Laboratory rat

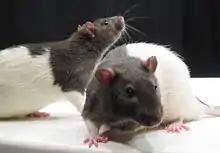
Two hooded rats

In Japan, there was a widespread practice of keeping rats as a domesticated pet during the Edo period and in the 18th century guidebooks on keeping domestic rats were published by Youso Tamanokakehashi (1775) and Chingan Sodategusa (1787). Genetic analysis of 117 albino rat strains collected from all parts of the world carried out by a team led by Takashi Kuramoto at Kyoto University in 2012 showed that the albinos descended from hooded rats and all the albinos descended from a single ancestor. As there is evidence that the hooded rat was known as the "Japanese rat" in the early 20th century, Kuramoto concluded that one or more Japanese hooded rats might have been brought to Europe or the Americas and an albino rat that emerged as a product of the breeding of these hooded rats was the common ancestor of all the albino laboratory rats in use today.